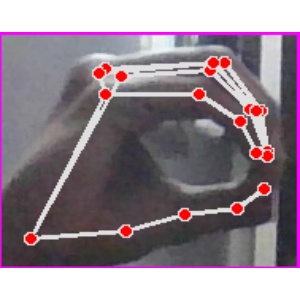
अक्षर: ठ